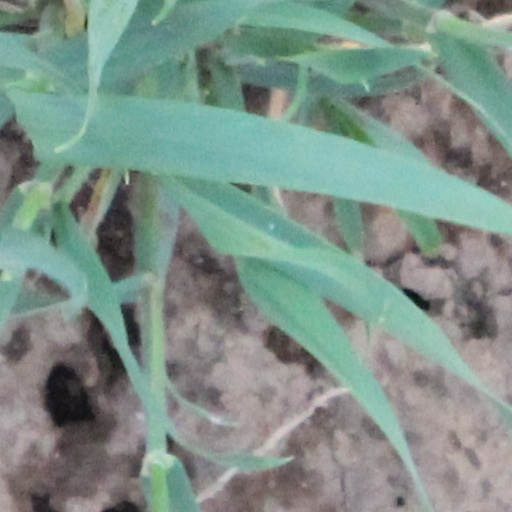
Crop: wheat